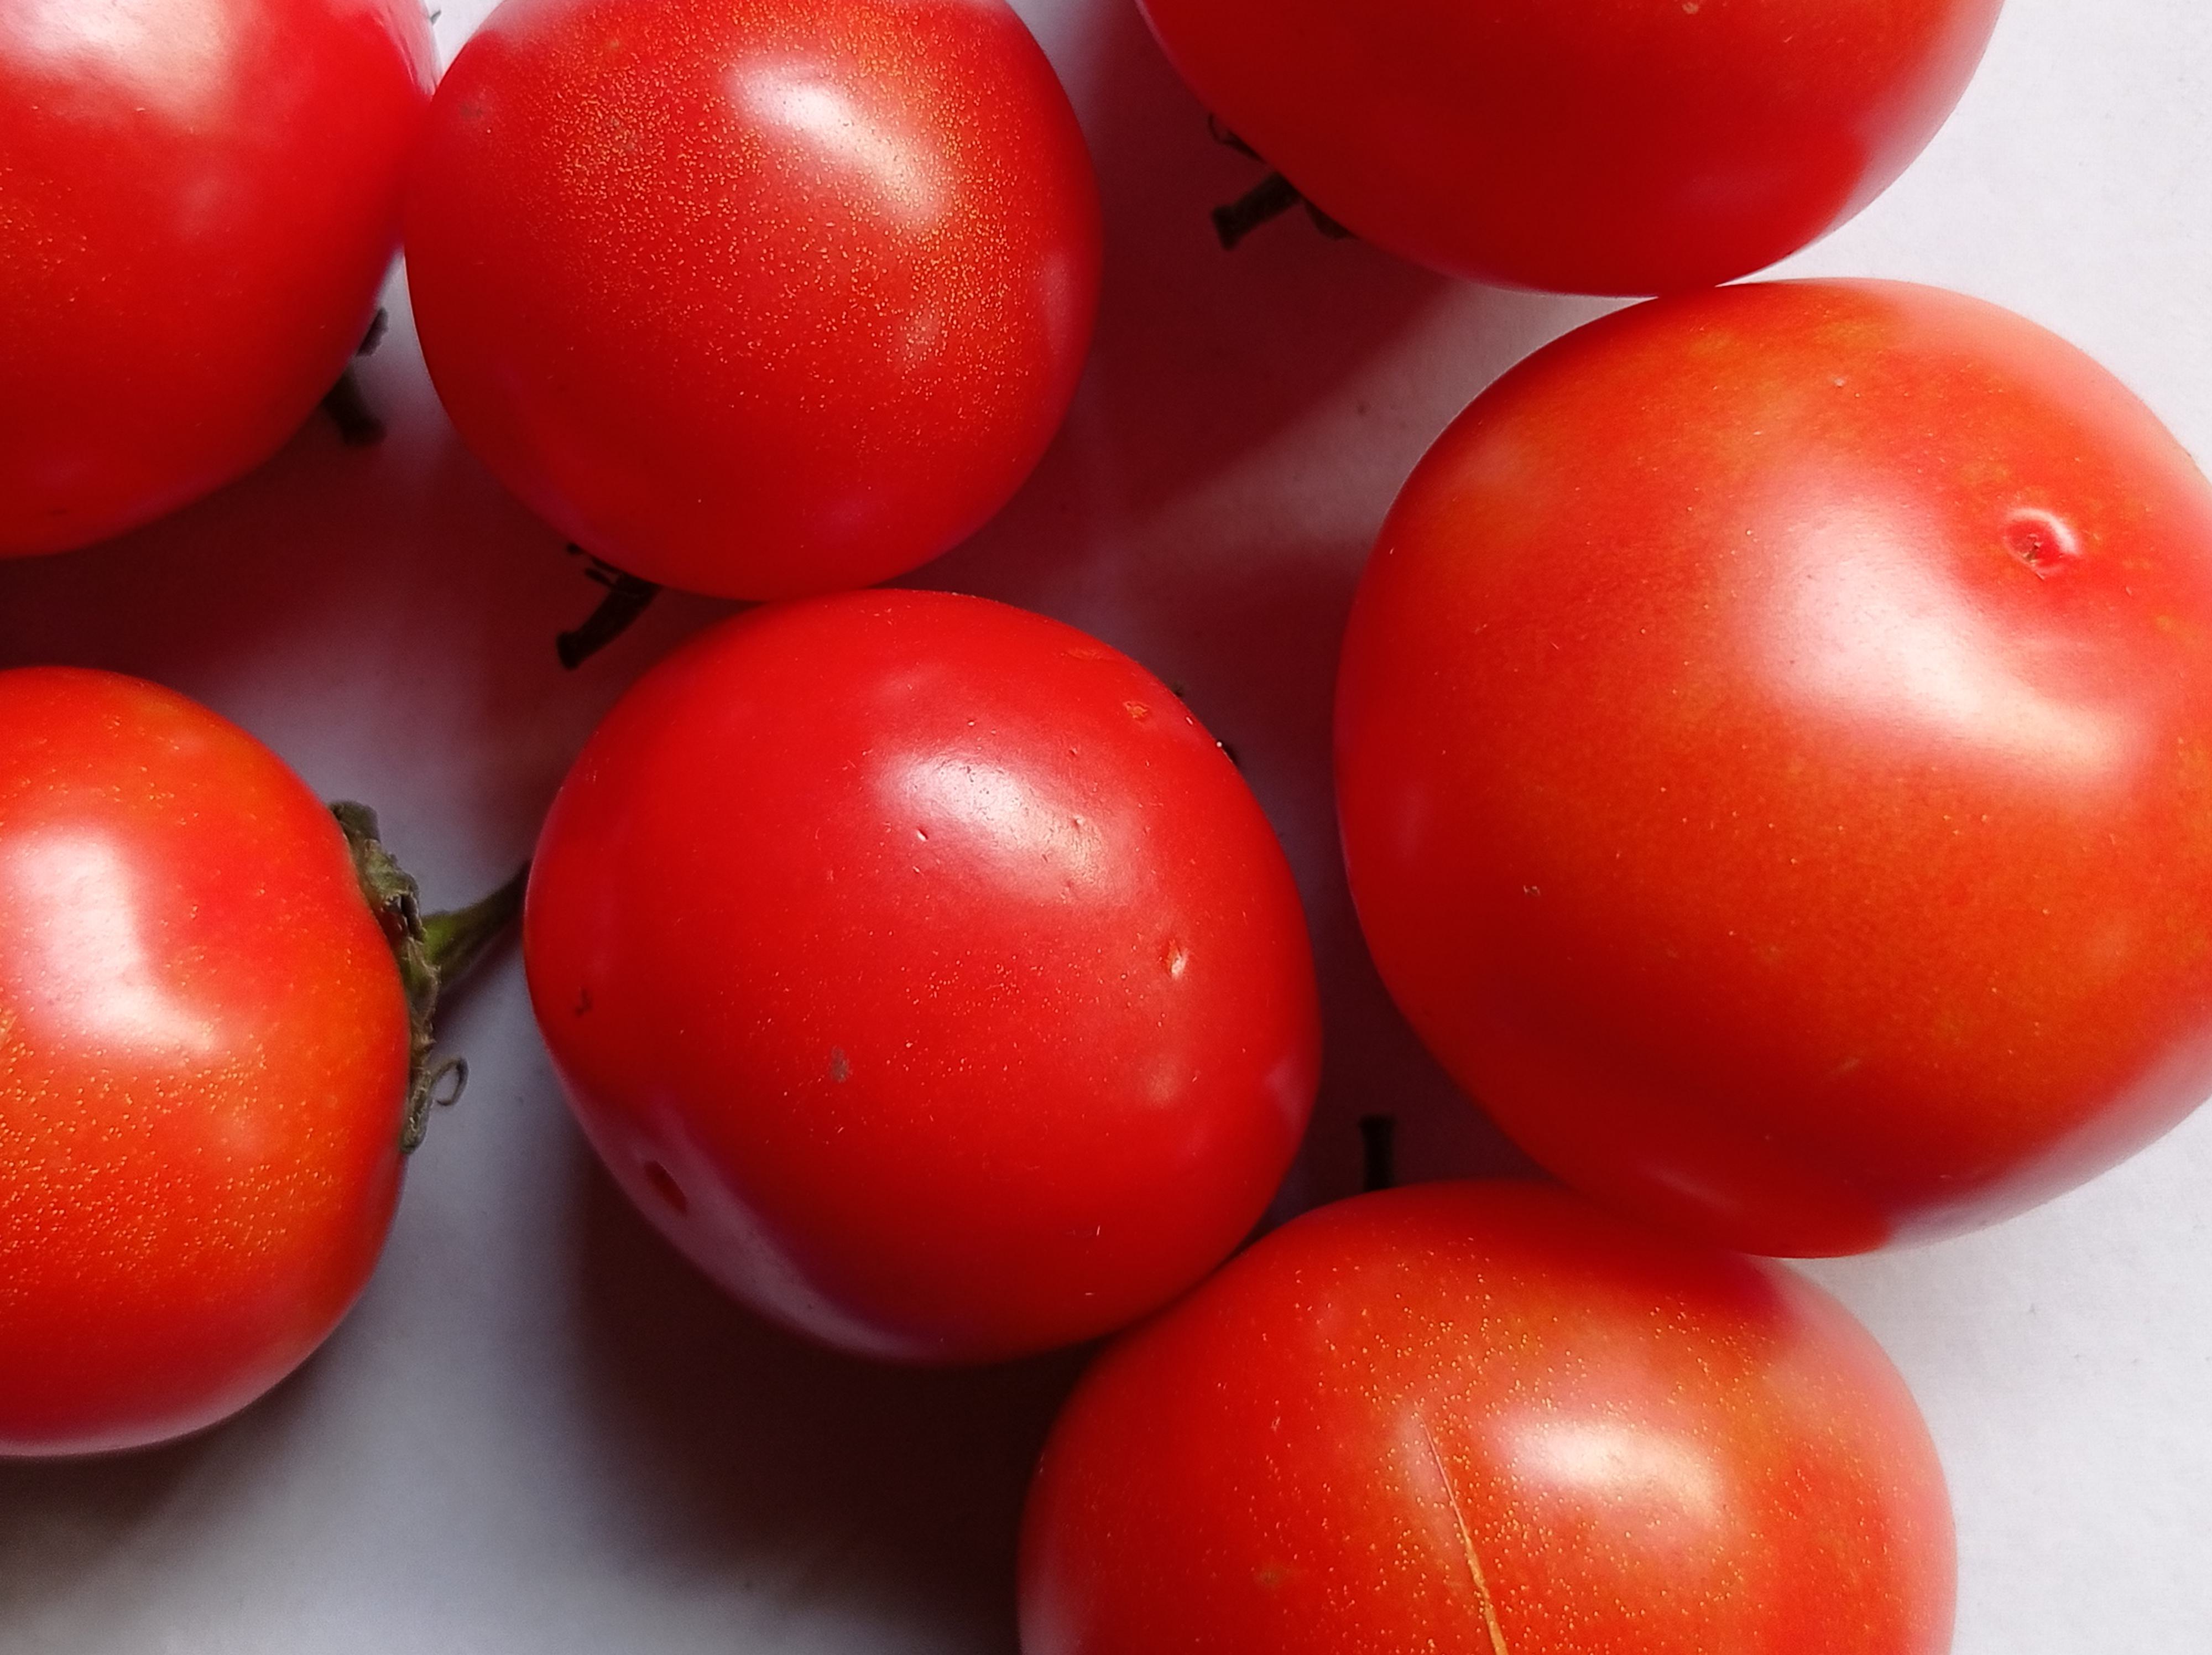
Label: Fresh